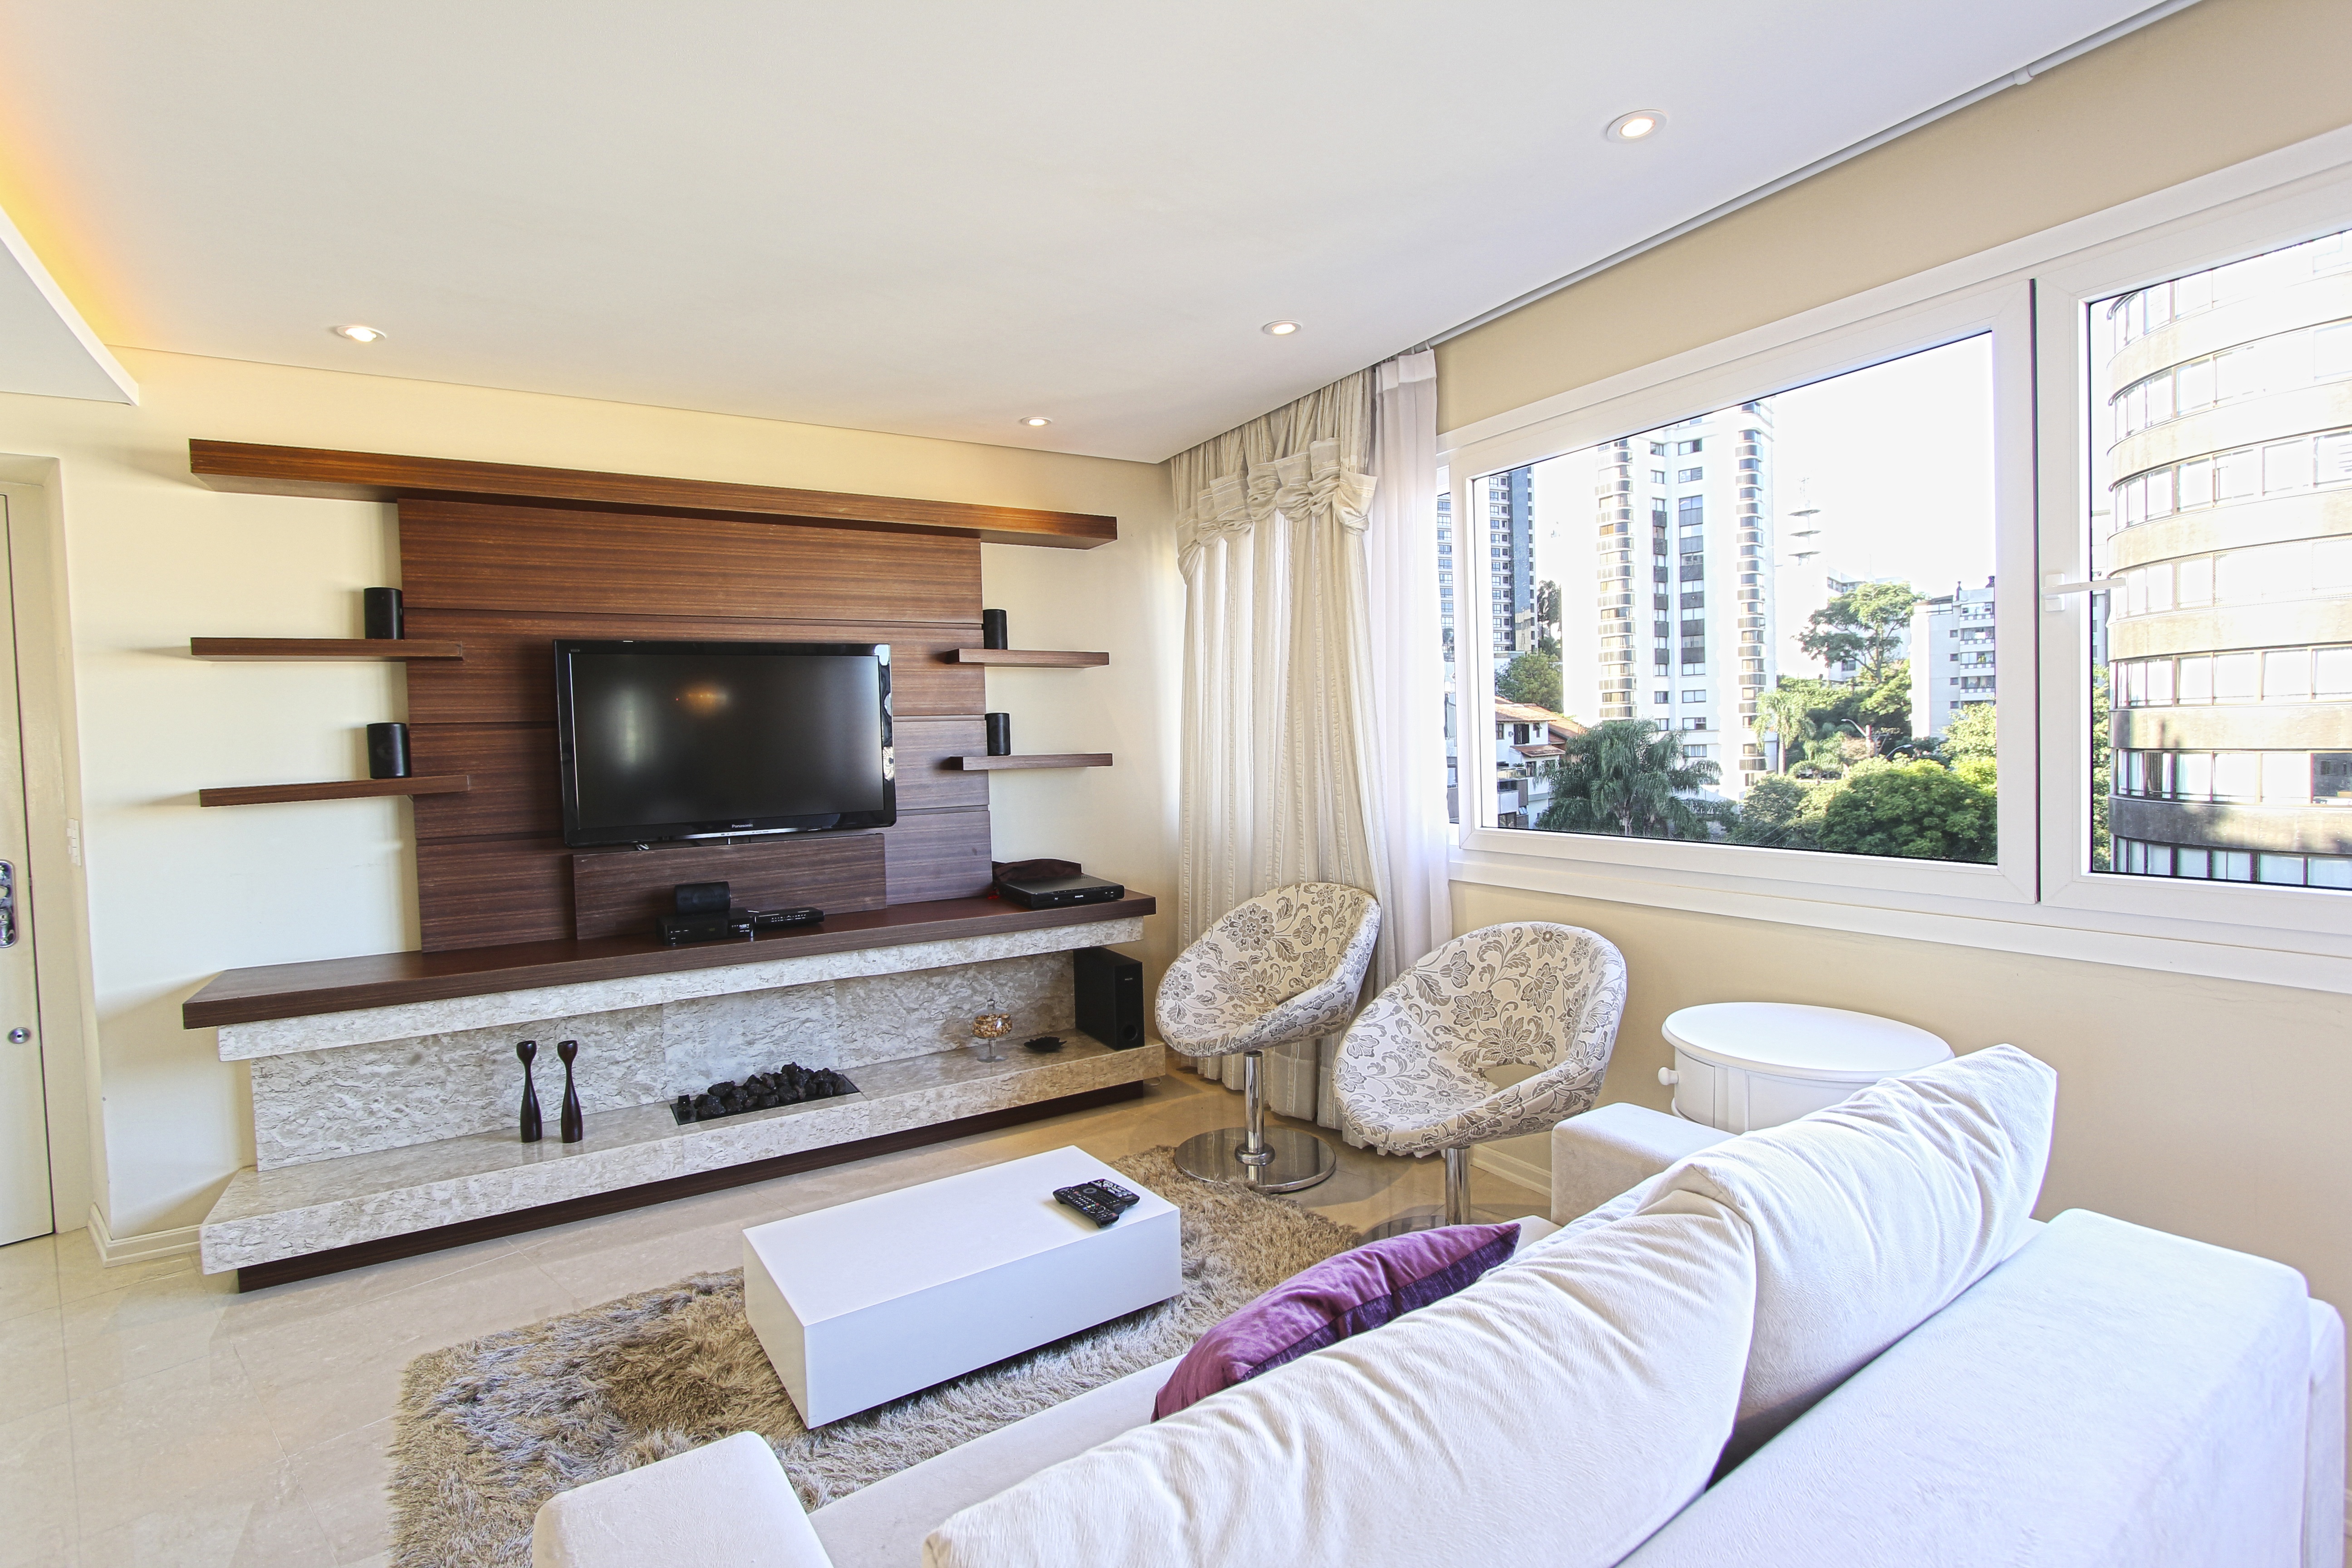
floor, home, ceiling, decoration, cottage, property, living room, room, sofa, apartment, luggage, interior design, design, salon, estate, suite, condominium, real estate, modern decor, modern apartment, apartment in the city, tv set, white sofa